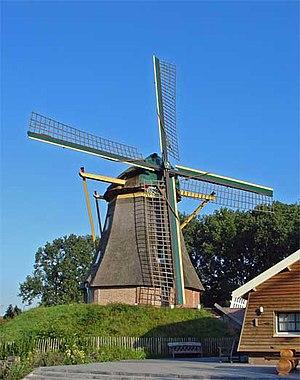
Besthmen est un hameau situé dans la commune néerlandaise d'Ommen, dans la province d'Overijssel.
Ommen est une ville et une commune néerlandaise, en province d'Overijssel dans l'est du pays.
Cet article recense les moulins à vent de la province d'Overijssel, aux Pays-Bas.